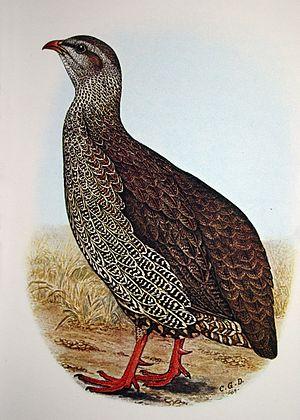
Le Francolin du Natal est une espèce d'oiseaux de la famille des Phasianidae.